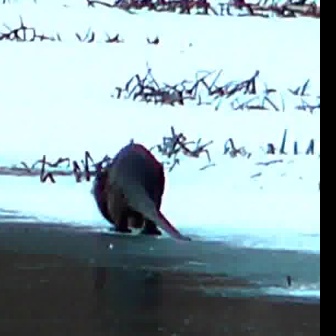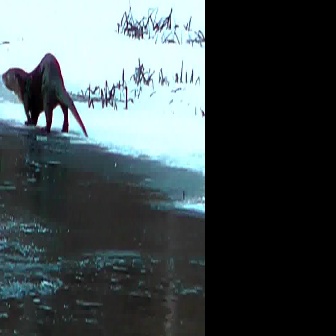
  Please identify the target specified by the bounding box [90,139,194,243] in the first image and locate it in the second image. Return the coordinates in [x_min,y_min,x_max,y_max] format.
Answer: [0,50,89,139]